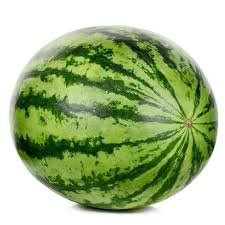
Label: Watermelon